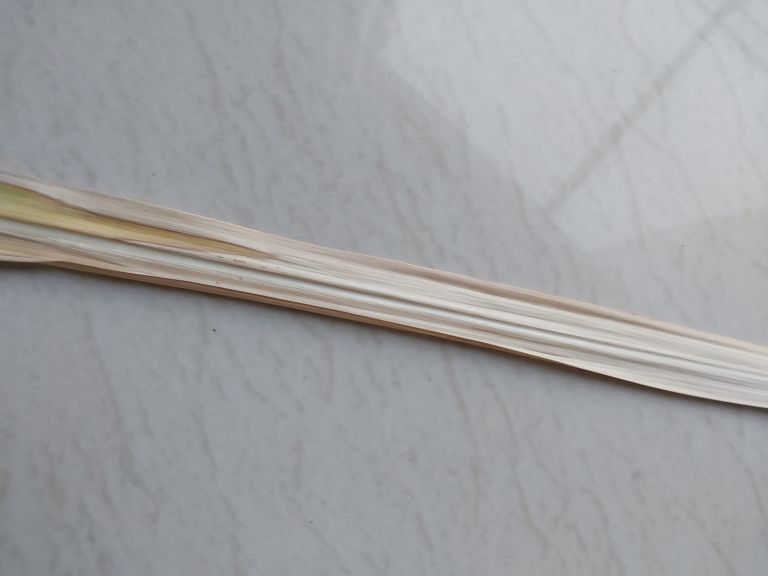
Label: Banded Chlorosis